Paul Samuell

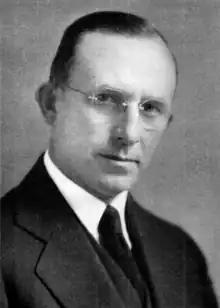
Samuell's official photograph, .

Born on a farm near Havana, Illinois, in Mason County, Illinois, Samuell went to Illinois College and then received his degree from Illinois Wesleyan University in 1910. Samuell was admitted to the Illinois and Montana bars. Samuell practiced law in Montana for three years before returning to Jacksonville, Illinois where he practiced law. In 1916, Samuell served as county judge. In 1929, Samuell was appointed to the Illinois Supreme Court and was defeated for election in 1930. Samuell was a Republican. Samuell died at his home in Jacksonville, Illinois.